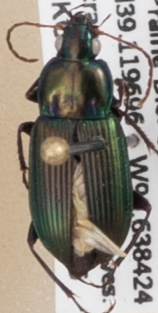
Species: Poecilus chalcites
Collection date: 2019-06-05
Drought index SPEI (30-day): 1.608
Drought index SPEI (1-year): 1.498
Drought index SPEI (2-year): -0.086